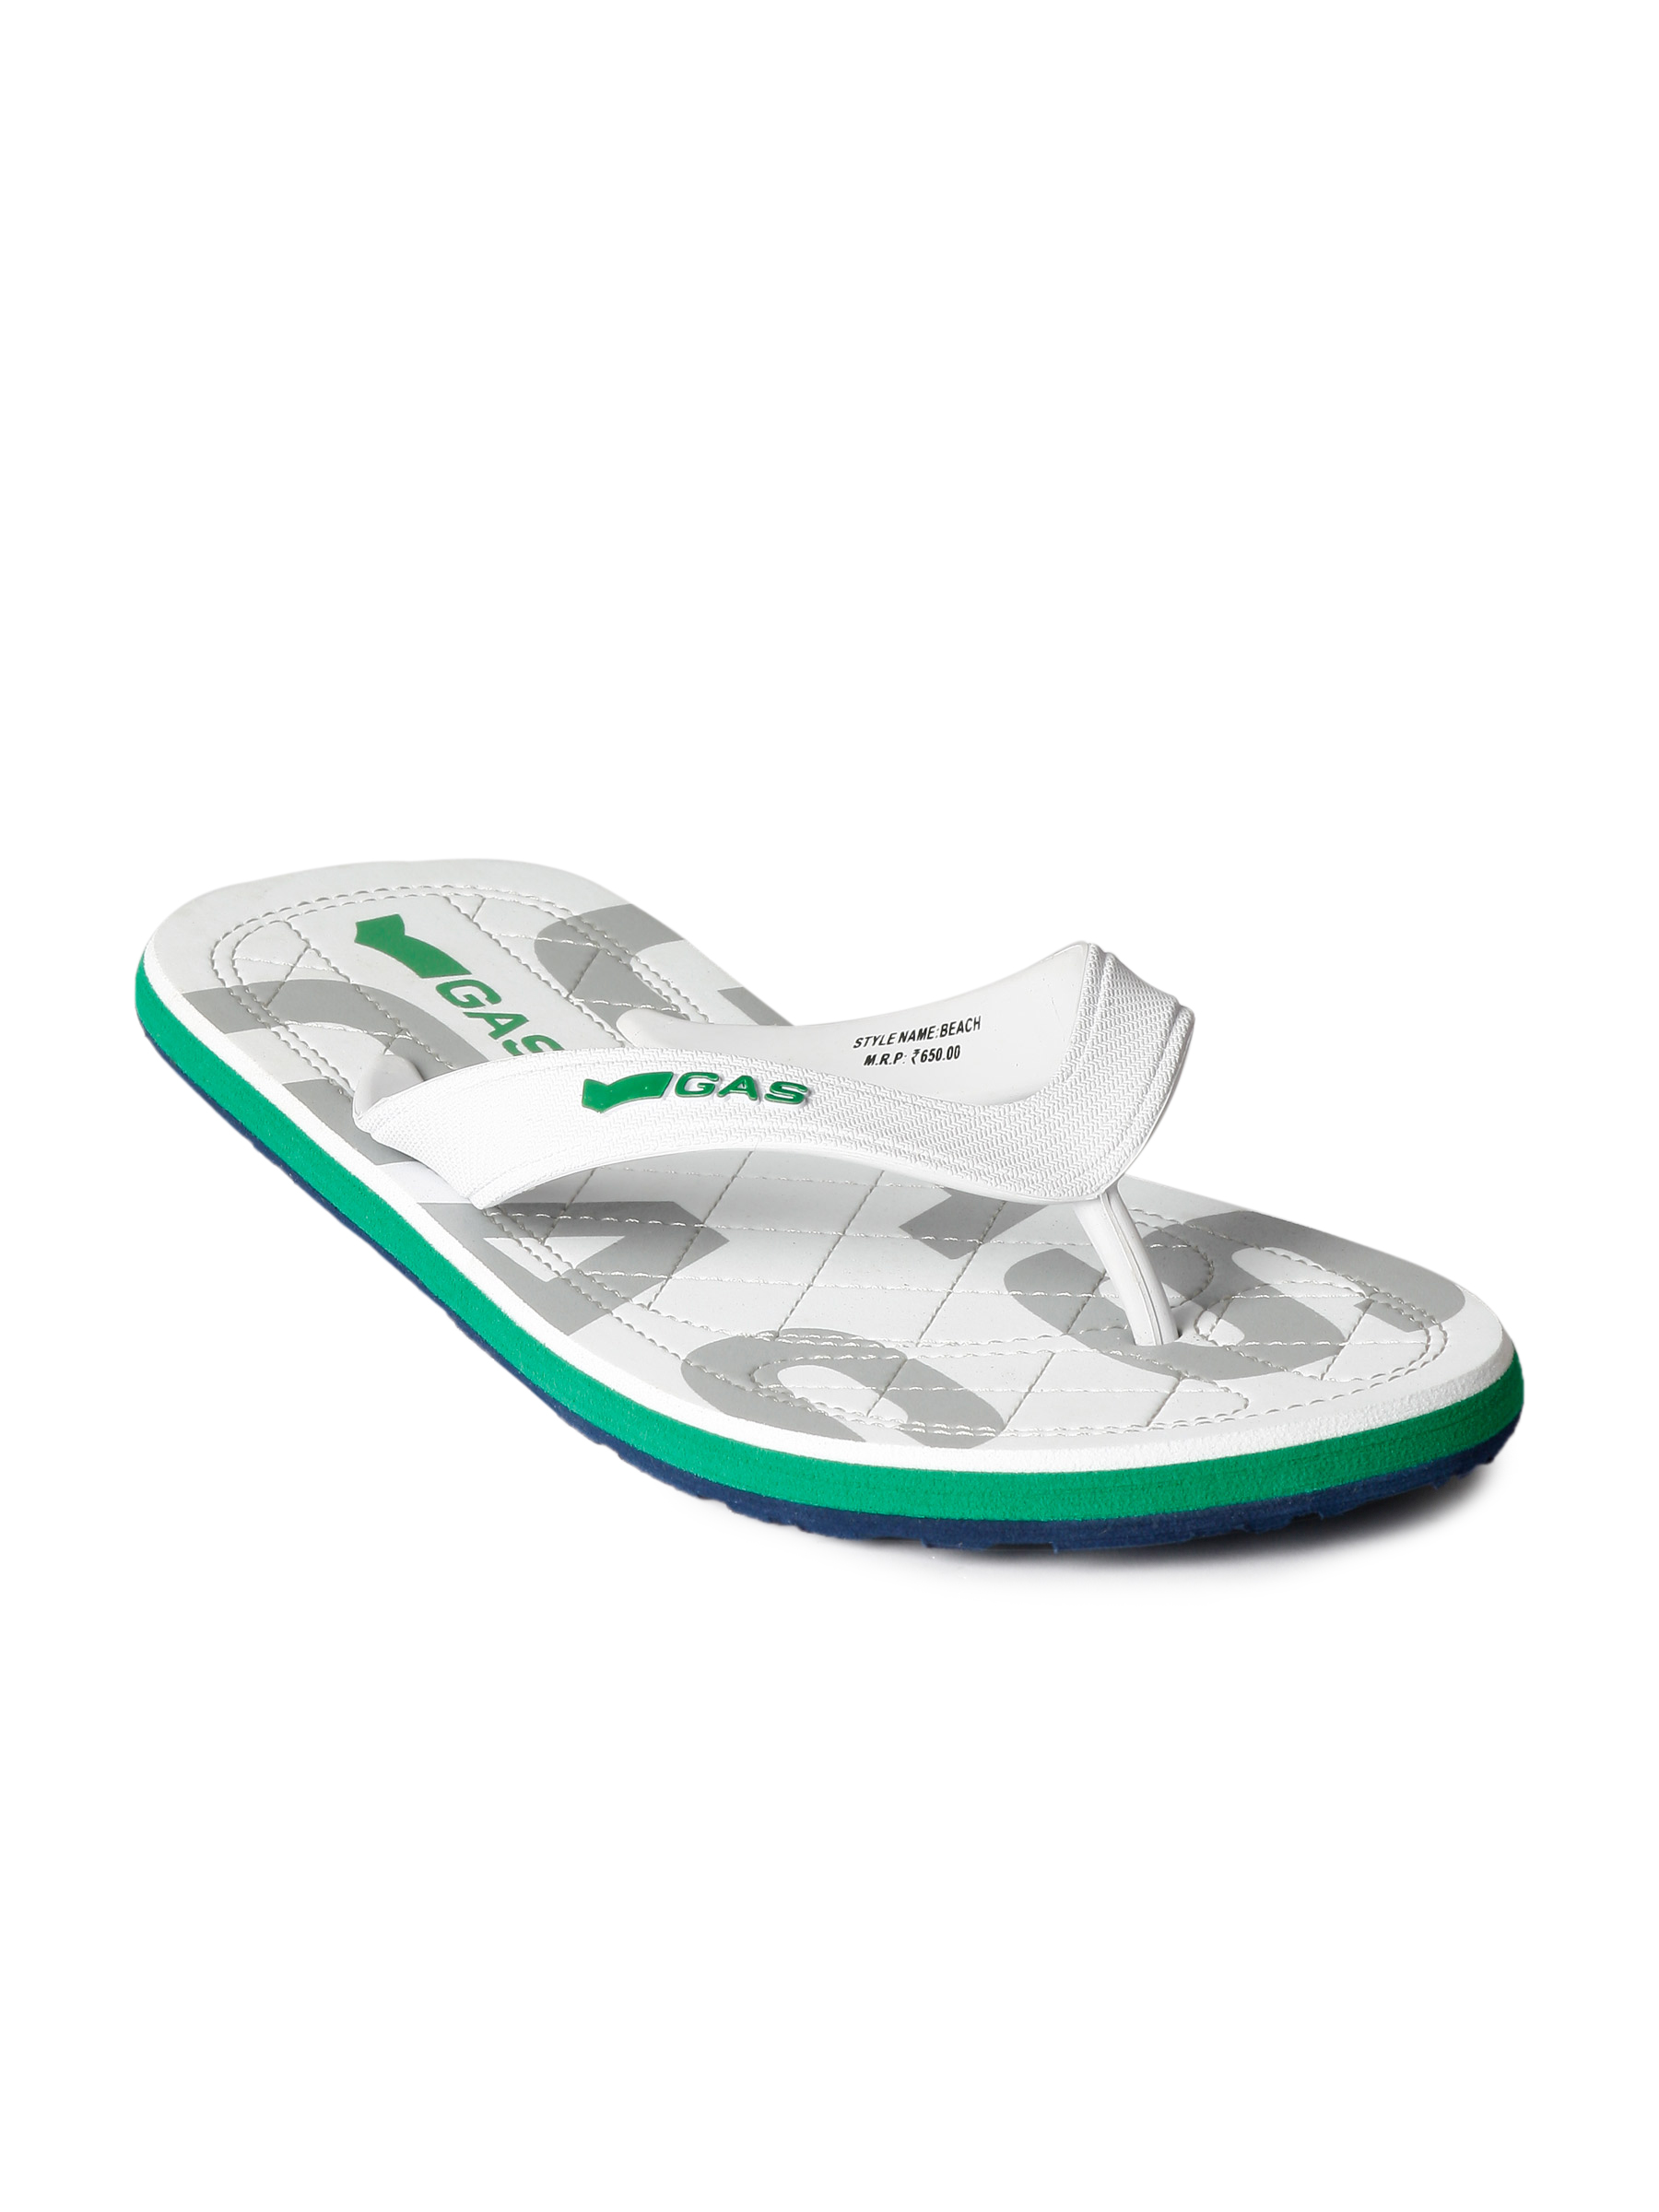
Gas Men Beach Slipper
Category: Footwear / Flip Flops / Flip Flops
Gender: Men
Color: White
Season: Summer 2013
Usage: Casual